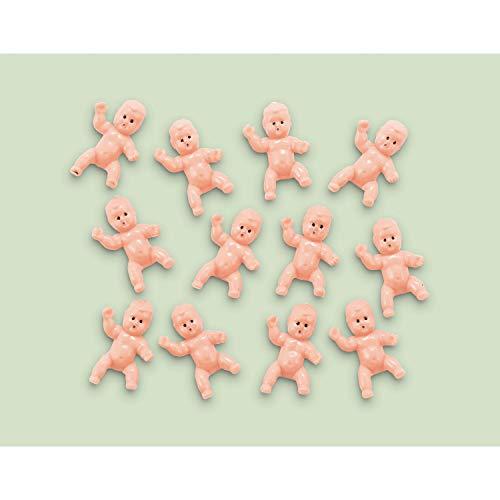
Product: Tiny Baby Shower Favor Charms 12ct
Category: Toys & Games | Party Supplies | Party Favors
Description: Add our Tiny Baby Shower Favor Charms to your party to have a smooth and fun time.
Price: $6.21
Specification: ProductDimensions:4x2.5x0.9inches|ItemWeight:0.64ounces|ShippingWeight:0.64ounces(Viewshippingratesandpolicies)|DomesticShipping:ItemcanbeshippedwithinU.S.|InternationalShipping:ThisitemcanbeshippedtoselectcountriesoutsideoftheU.S.LearnMore|ASIN:B00AJ9RP7S|Itemmodelnumber:382366|Manufacturerrecommendedage:4-12years